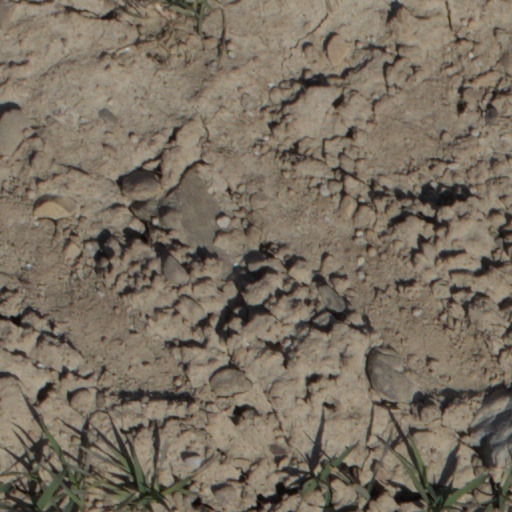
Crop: wheat